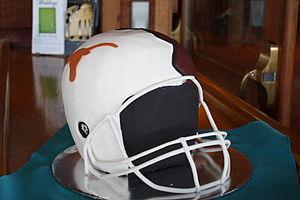
La cuisine des États-Unis est extrêmement diversifiée et difficile à définir, les États-Unis ayant attiré des immigrants du monde entier, apportant chacun leur culture et leurs goûts culinaires.